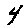
Label: 4